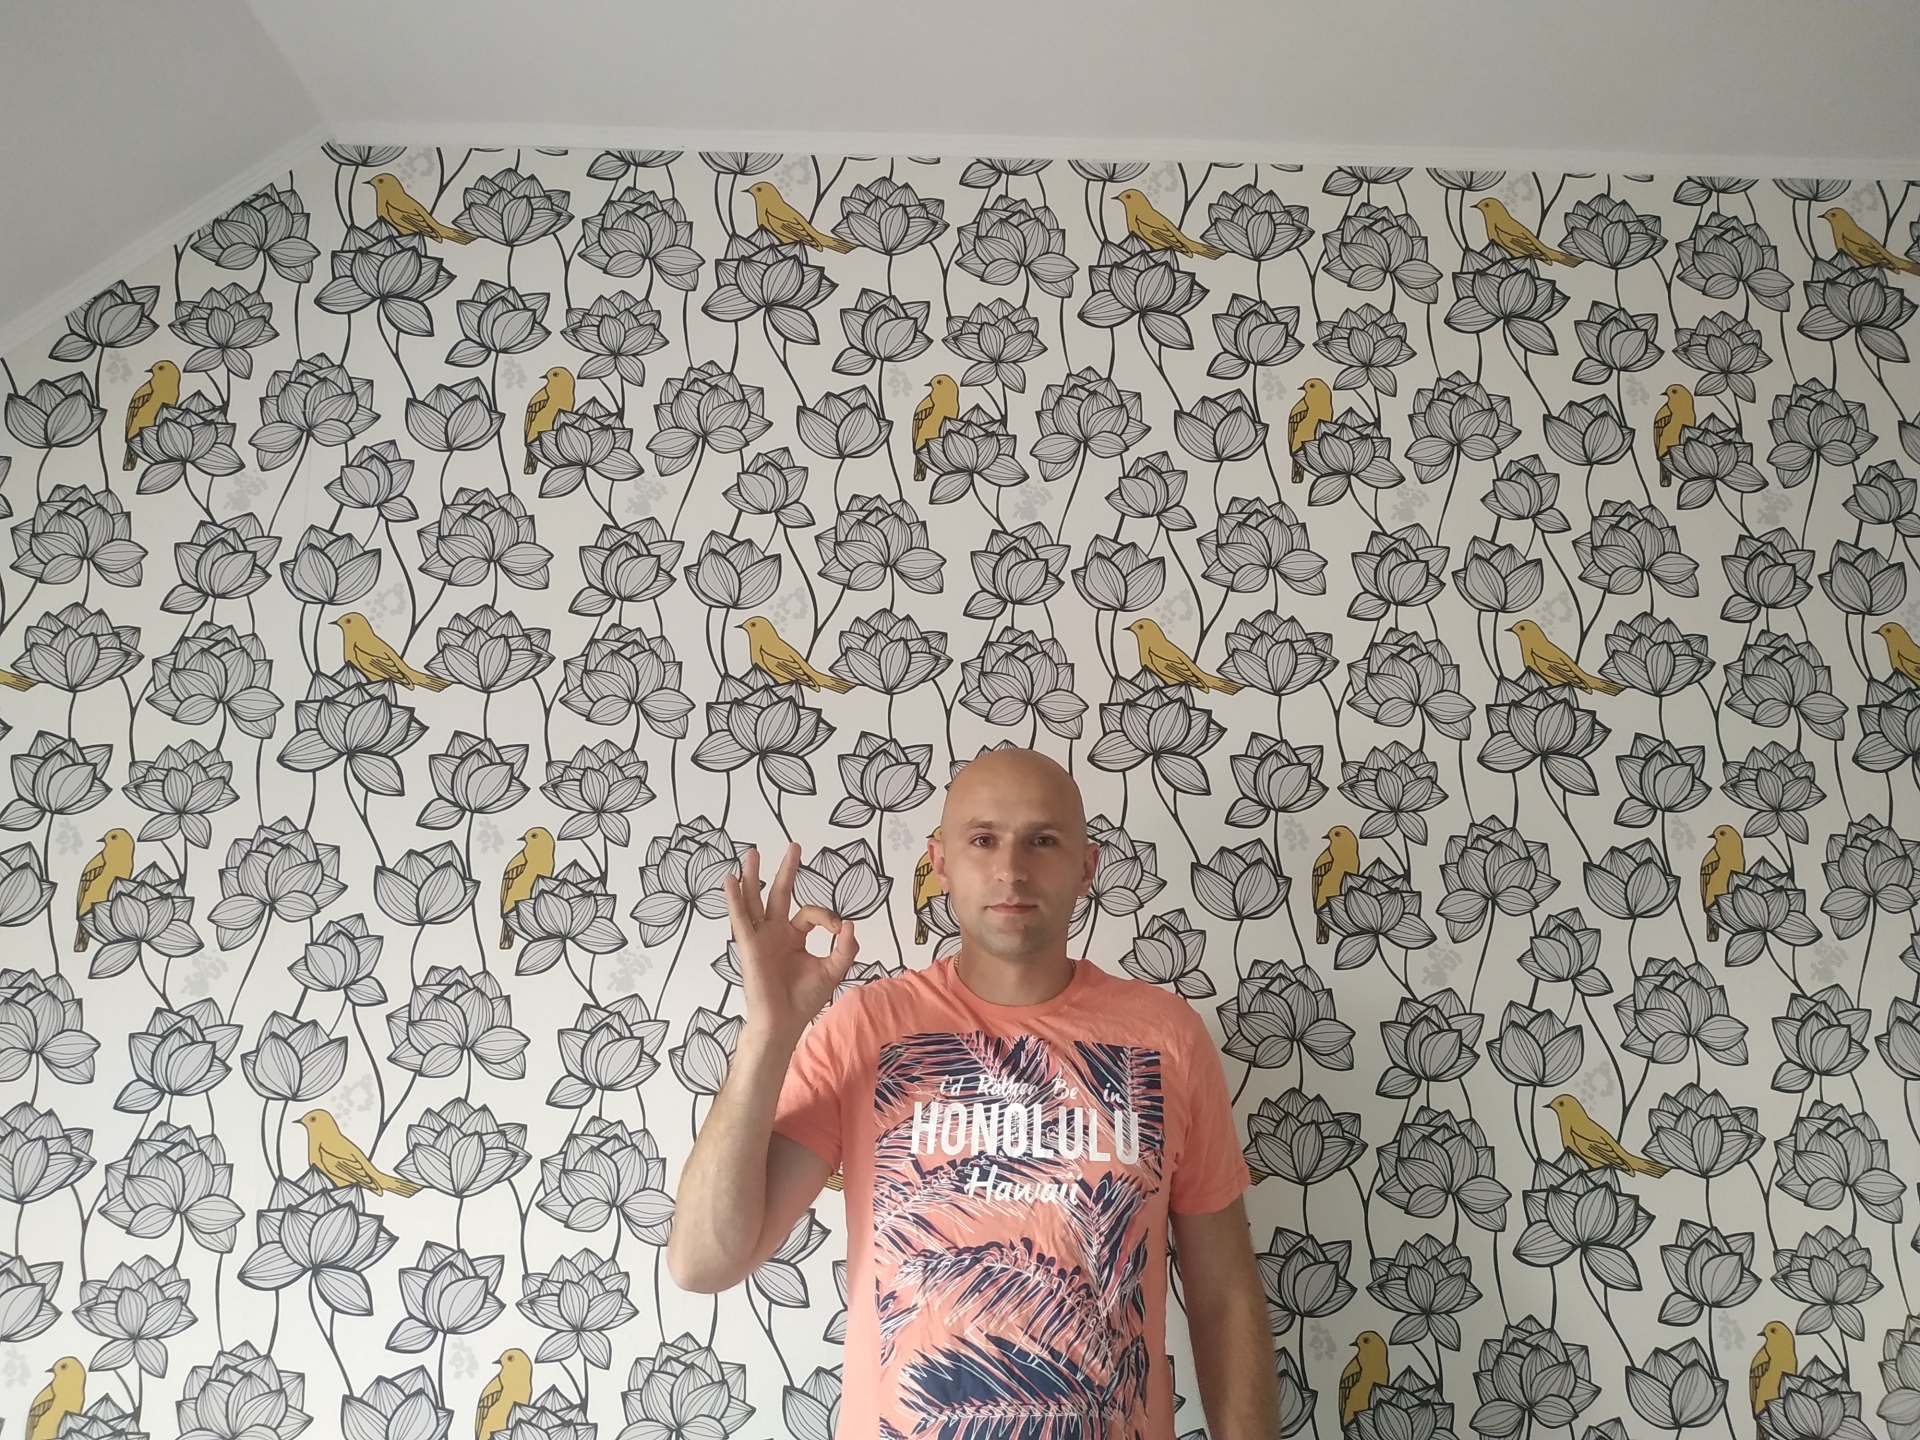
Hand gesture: ok